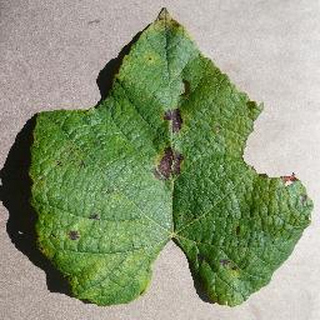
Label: grape_leaf_blight